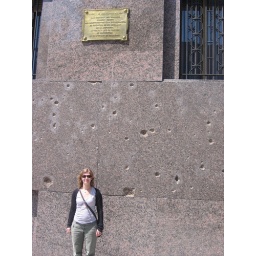
bullet holes left in the wall leave reminders of a less peaceful time on a government building